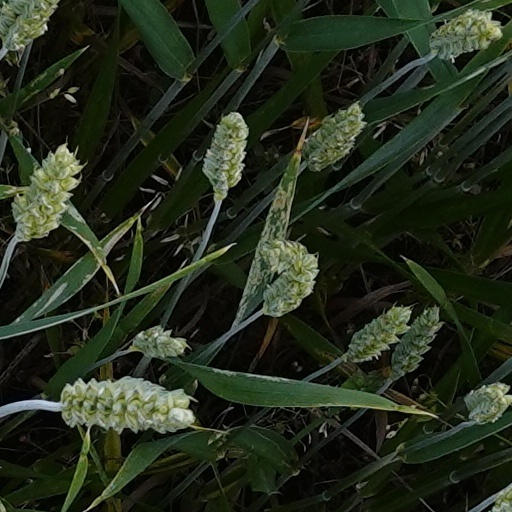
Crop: wheat